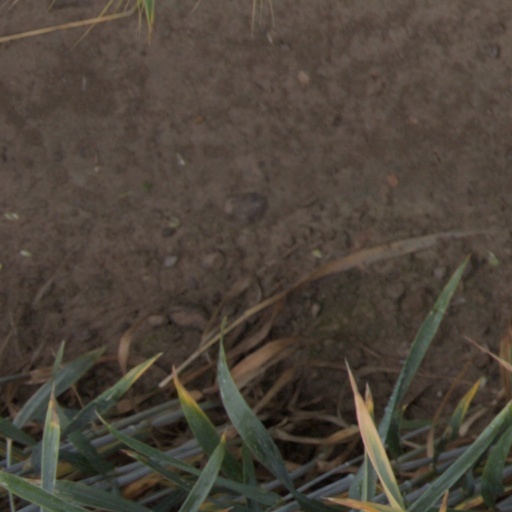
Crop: wheat